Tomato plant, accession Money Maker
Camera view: horizontal (90 deg, fisheye); turntable rotation: 150 degrees
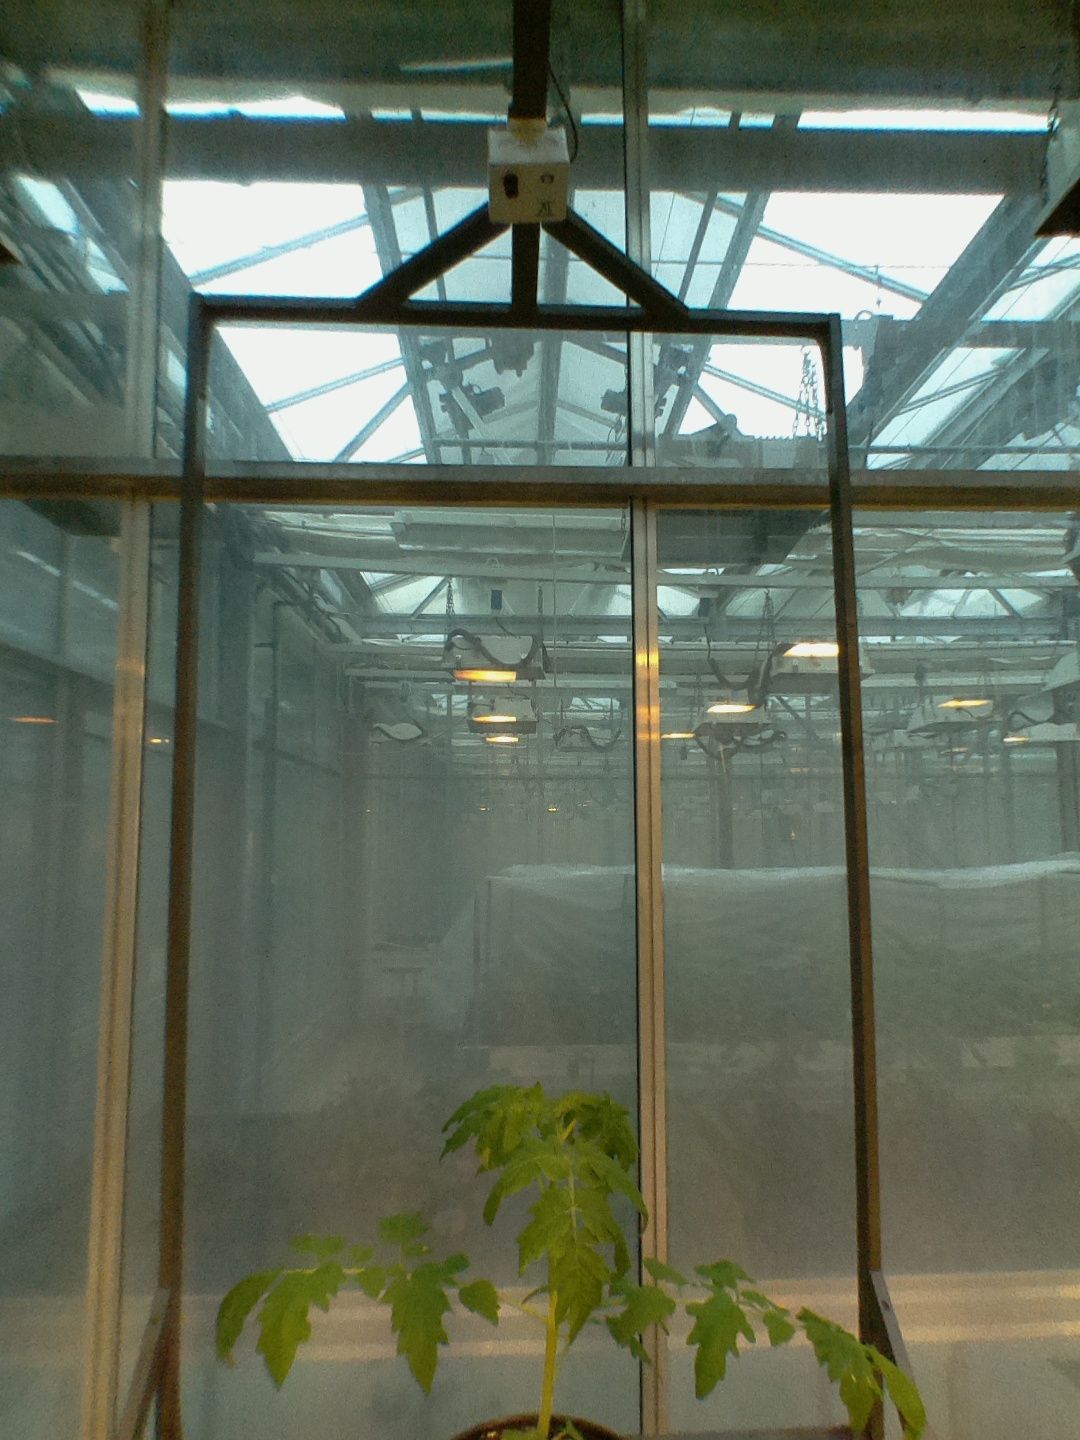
BBCH growth stage 13: 6 of true leaves visible